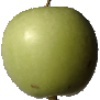
Label: Apple Granny Smith 1